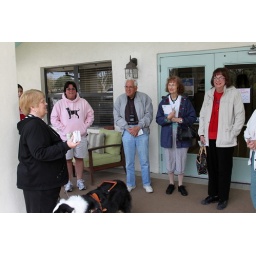
the blind lady in black gave the tour and did a great job